The Man Who Changed His Mind

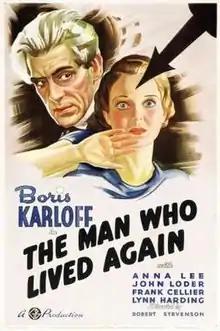
Film poster using alternative title

The Man Who Changed His Mind is a 1936 British science fiction horror film starring Boris Karloff and Anna Lee. It was directed by Robert Stevenson and was produced by Gainsborough Pictures. The film was also known as "The Brainsnatcher" or "The Man Who Lived Again".